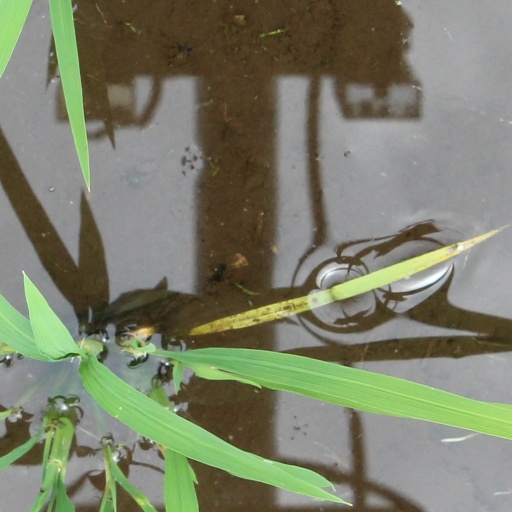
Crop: rice